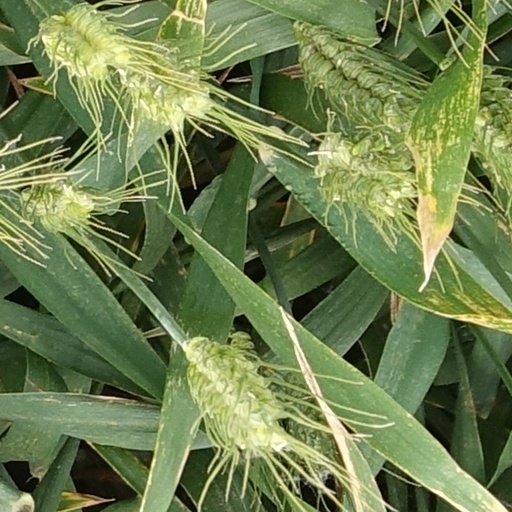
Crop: wheat